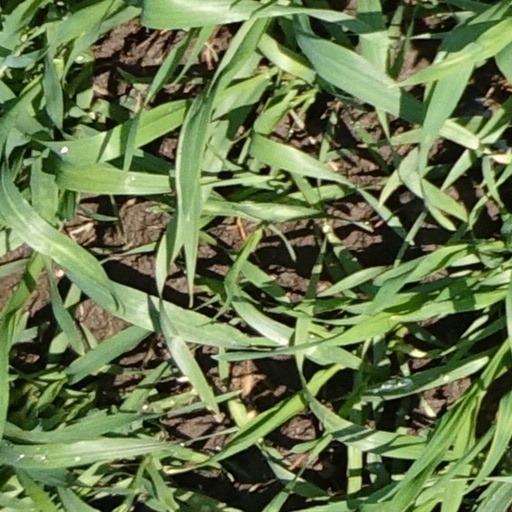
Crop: wheat